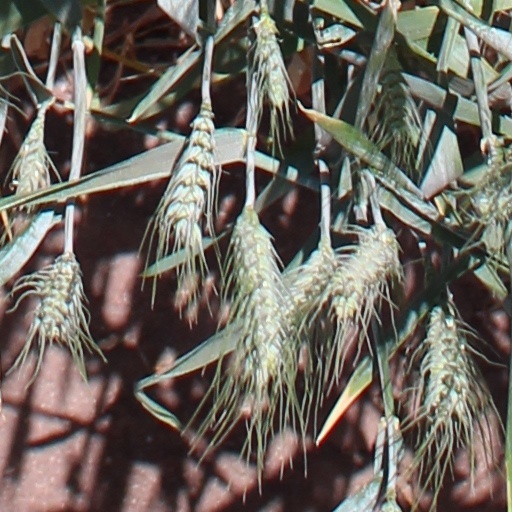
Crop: wheat